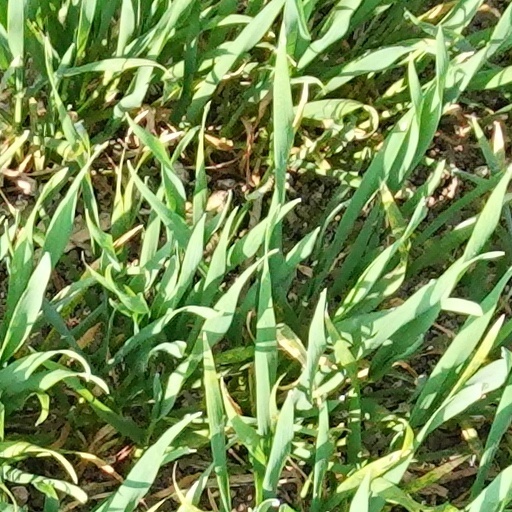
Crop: wheat